Namco Museum (Game Boy Advance video game)

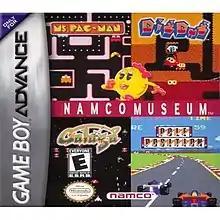

is a 2001 video game compilation developed by Mass Media and published by Namco for the Game Boy Advance. It contains ports of five of their classic arcade games, "Ms. Pac-Man", "Pole Position", "Dig Dug", "Galaga", and "Galaxian".